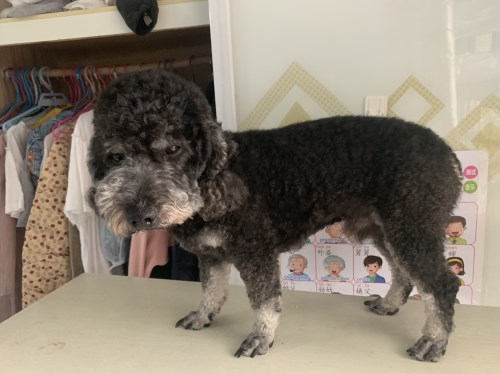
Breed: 2925-n000114-toy_poodle